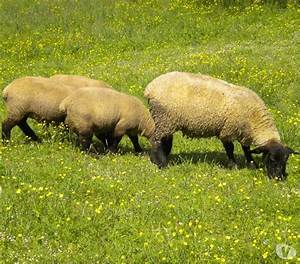
Label: sheep